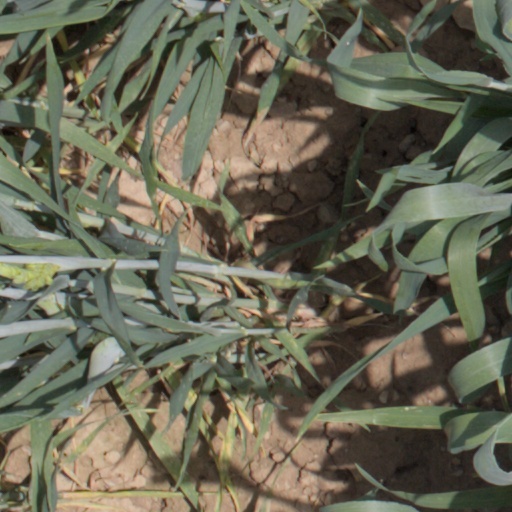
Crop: wheat